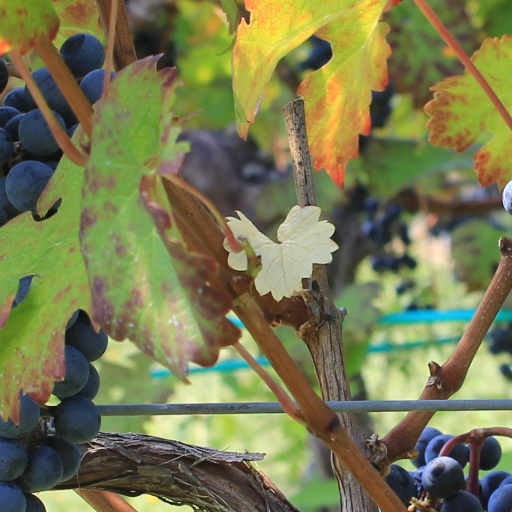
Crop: grape